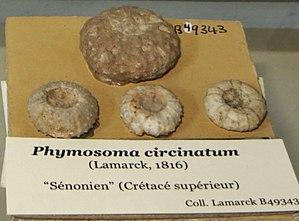
Fossile de Phymosoma circinatum (oursin disparu, MNHN).
Les Phymosomatoida sont un ordre d'oursins qui vécurent notamment en Europe, Amérique du Nord, Afrique du Nord et au Moyen-Orient. La quasi-totalité des oursins de cet ordre sont aujourd'hui éteints.
Phymosoma circinatum est une espèce éteinte d'oursins datant du Crétacé supérieur.
Les Phymosomatidae sont une famille d'oursins de l'ordre des Phymosomatoida. La quasi-totalité des oursins de cet ordre sont aujourd'hui éteints.
Le terme d’histoire naturelle est apparu en français au XVIᵉ siècle pour désigner les livres décrivant les objets de la nature. Au XXIᵉ siècle, le Muséum national d'histoire naturelle propose une définition du terme histoire naturelle :